Midtown Manhattan

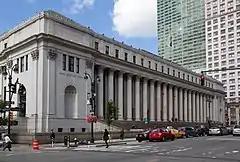
The James A. Farley Building

Midtown Manhattan is patrolled by two precincts of the NYPD. Midtown North is patrolled by the 18th Precinct, located at 306 West 54th Street, while Midtown South is patrolled by the 14th Precinct, located at 357 West 35th Street. The precincts ranked 69th safest out of 69 patrol areas for per-capita crime in 2010. The high per-capita crime rate can be attributed to the low population of the area, as well as the high number of crimes committed against tourists. , with a non-fatal assault rate of 25 per 100,000 people, Midtown Manhattan's rate of violent crimes per capita is less than that of the city as a whole. The incarceration rate of 297 per 100,000 people is lower than that of the city as a whole.